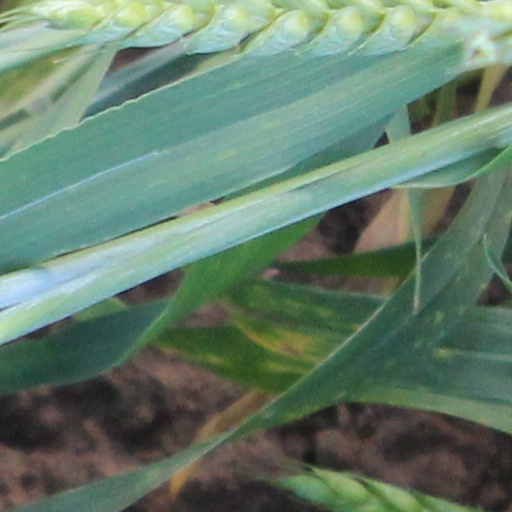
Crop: wheat